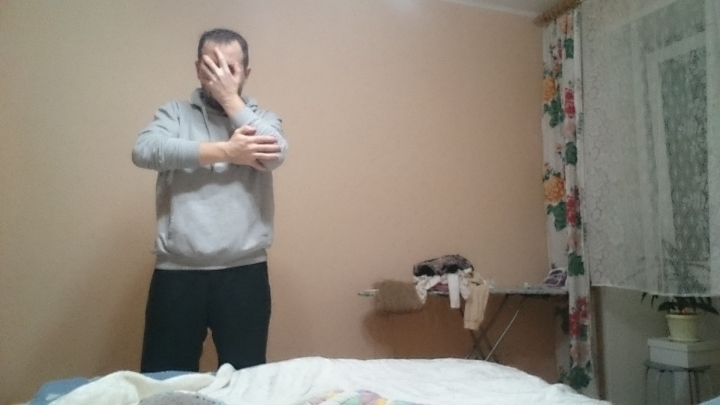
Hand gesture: no_gesture